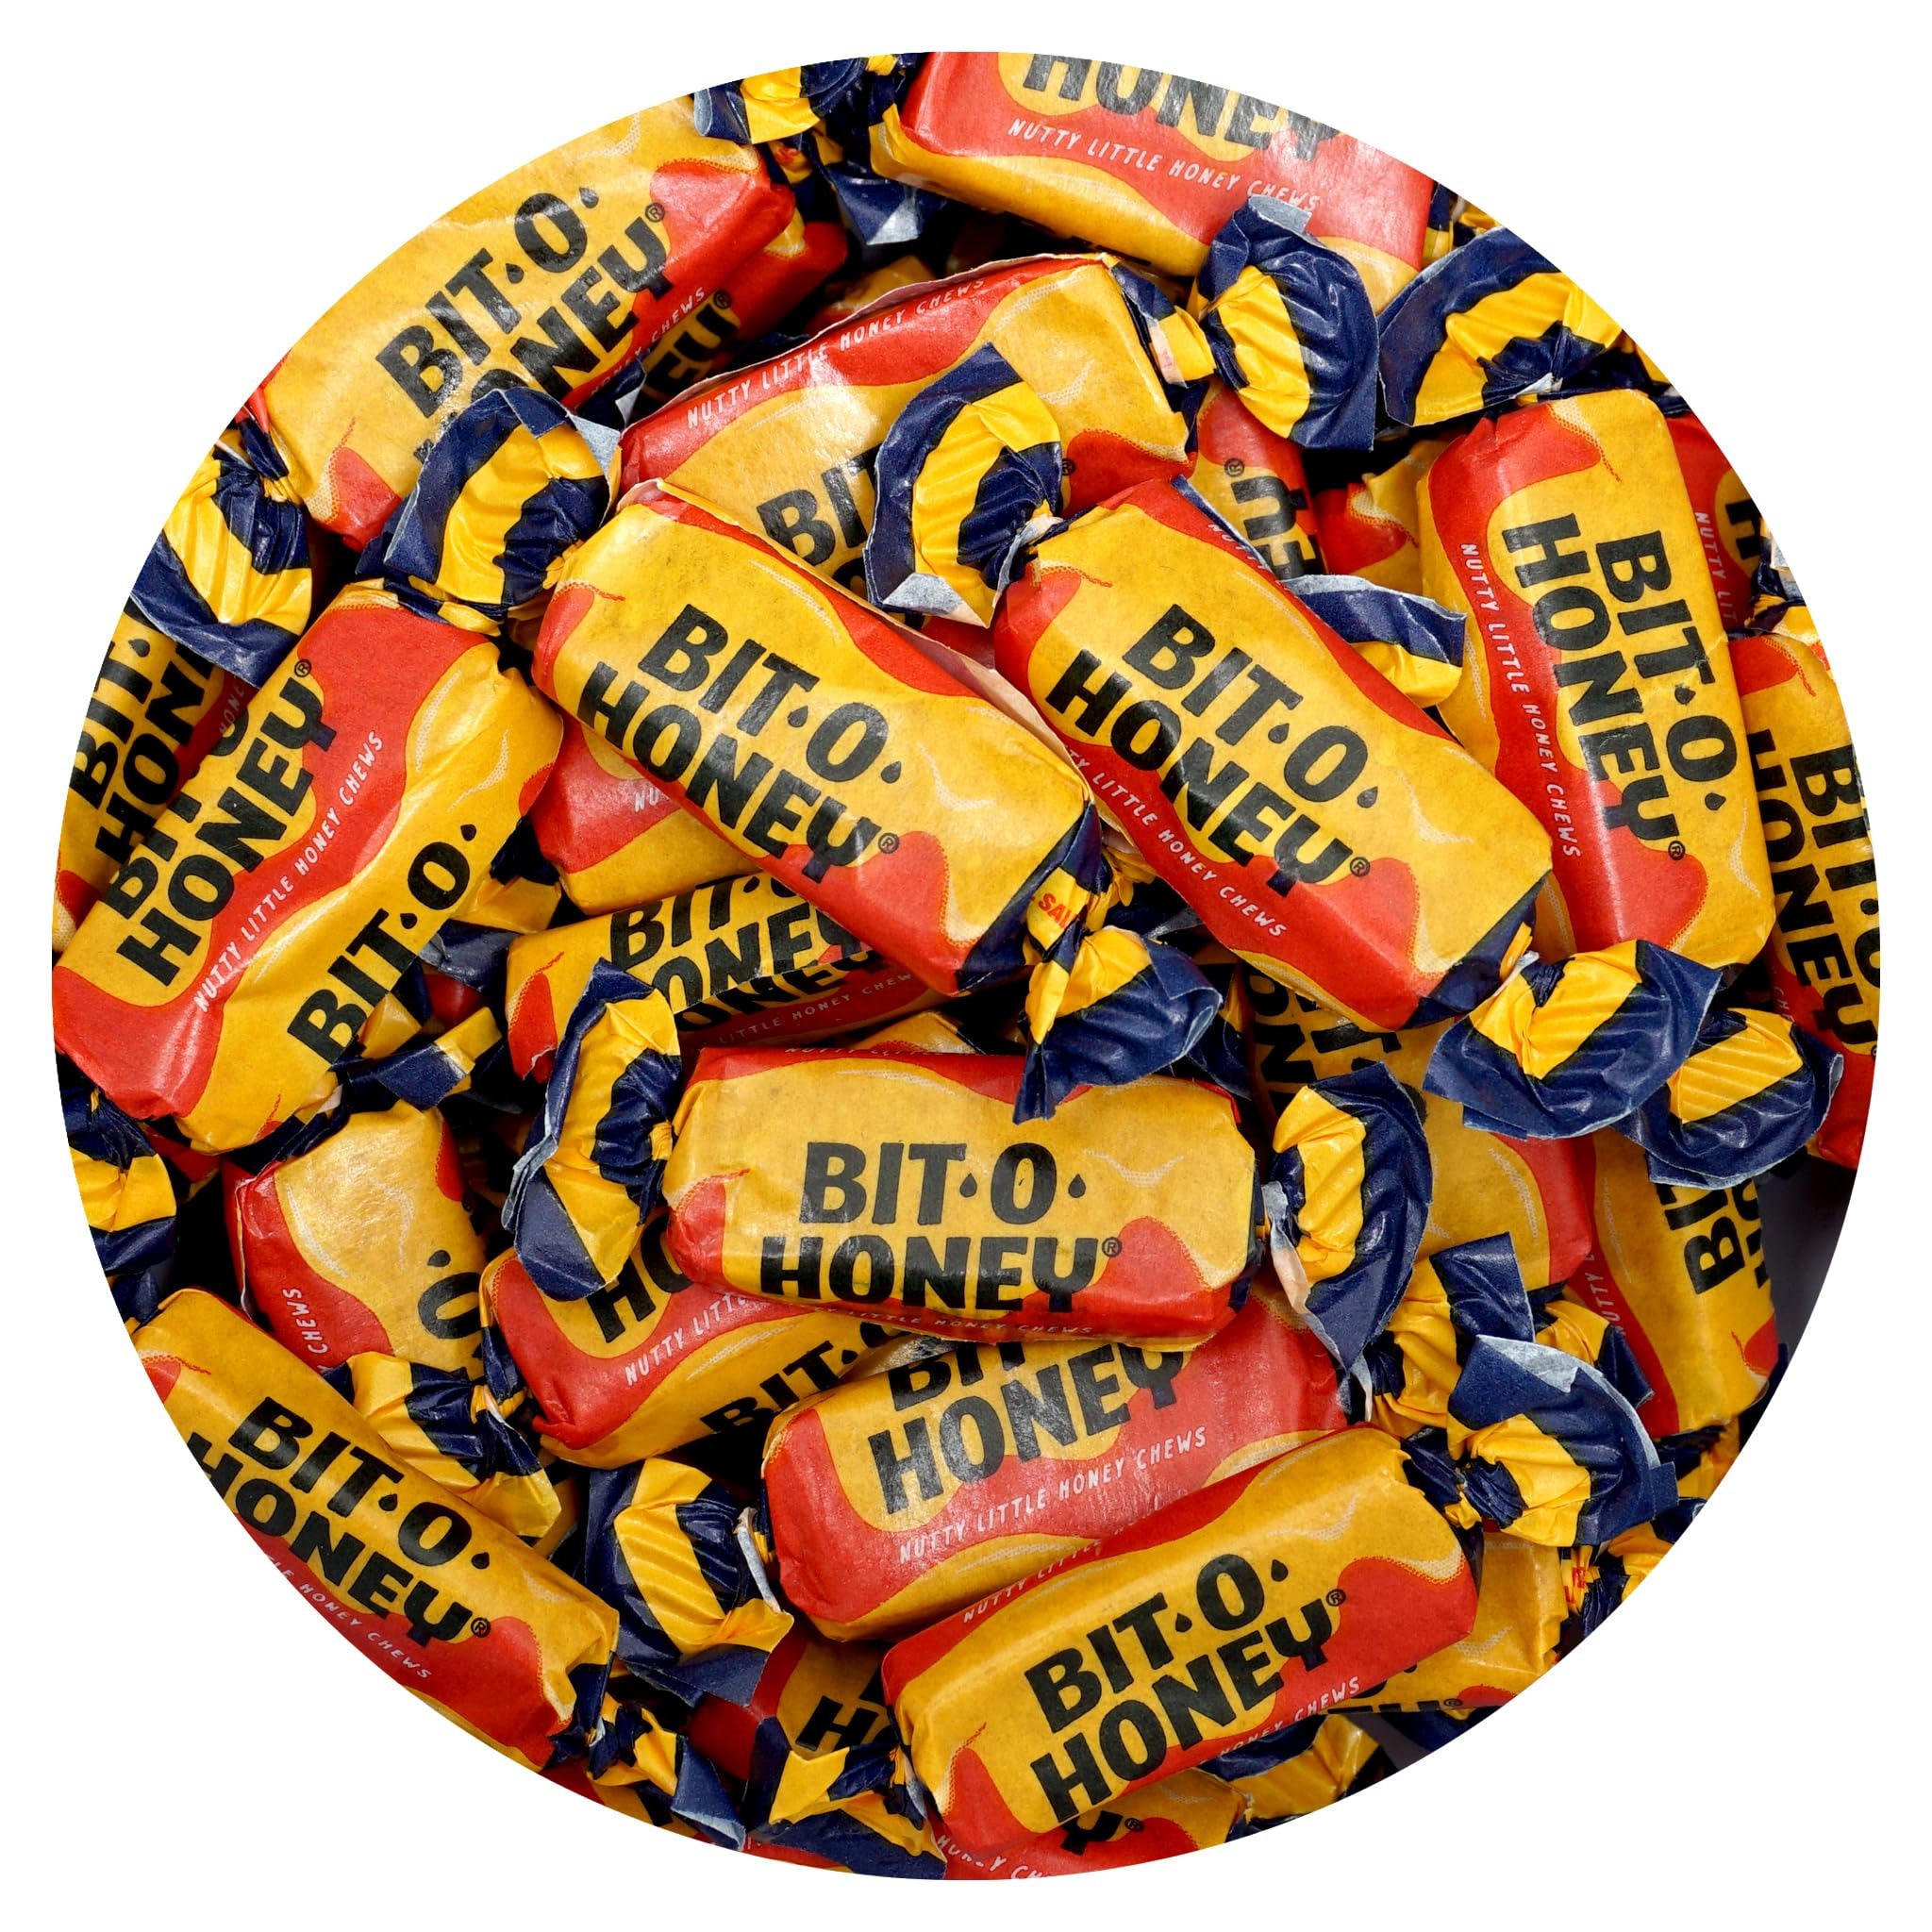
Item Name: Bit-O-Honey Candy, 1 Pound Bag, Individually Wrapped Candy, Honey Taffy
Bullet Point 1: Savor the distinctive chewiness of our Bit O Honey Candy. This vintage sweet is a delightful indulgence that evokes nostalgia for days gone by. Indulge in the delightful honey-infused taffy, offering a satisfyingly chewy experience perfect for enjoying at any moment and in any place.
Bullet Point 2: 1 POUND BAG: Featuring approximately 85 pieces, our 1 pound bag of Bit-O-Honey Candy comes individually wrapped.
Bullet Point 3: GREAT FOR ALL OCCASIONS: Perfect for birthday parties, the office, festive holidays, and any special event in need of a delicious treat. Whether it's Stocking Stuffers for the Holidays, Easter Candy Baskets, Pinata Stuffers, Halloween treats & more!
Bullet Point 4: Since 2003, The Hampton Popcorn & Candy Company has been delighting taste buds with a delectable assortment of popcorn and candy treats, perfect for every occasion.
Product Description: Savor the distinctive chewiness of our Bit O Honey Candy. This vintage sweet is a delightful indulgence that evokes nostalgia for days gone by. Indulge in the delightful honey-infused taffy, offering a satisfyingly chewy experience perfect for enjoying at any moment and in any place. Featuring approximately 85 pieces, our 1 pound bag of Bit-O-Honey Candy comes individually wrapped. Perfect for birthday parties, the office, festive holidays, and any special event in need of a delicious treat. Whether it's Stocking Stuffers for the Holidays, Easter Candy Baskets, Pinata Stuffers, Halloween treats & more!
Value: 16.0
Unit: Ounce

Price: 10.99